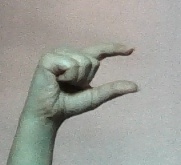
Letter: dal